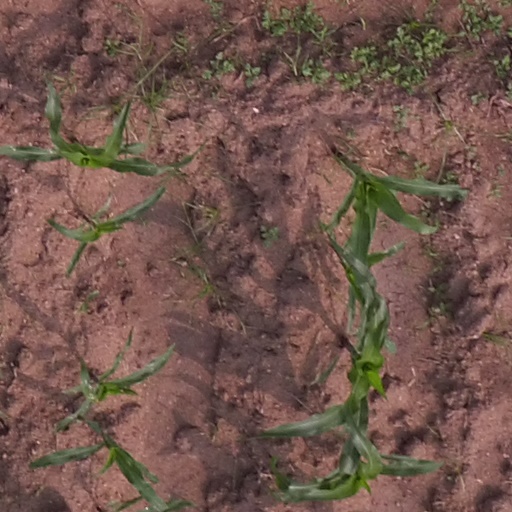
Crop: maize; corn